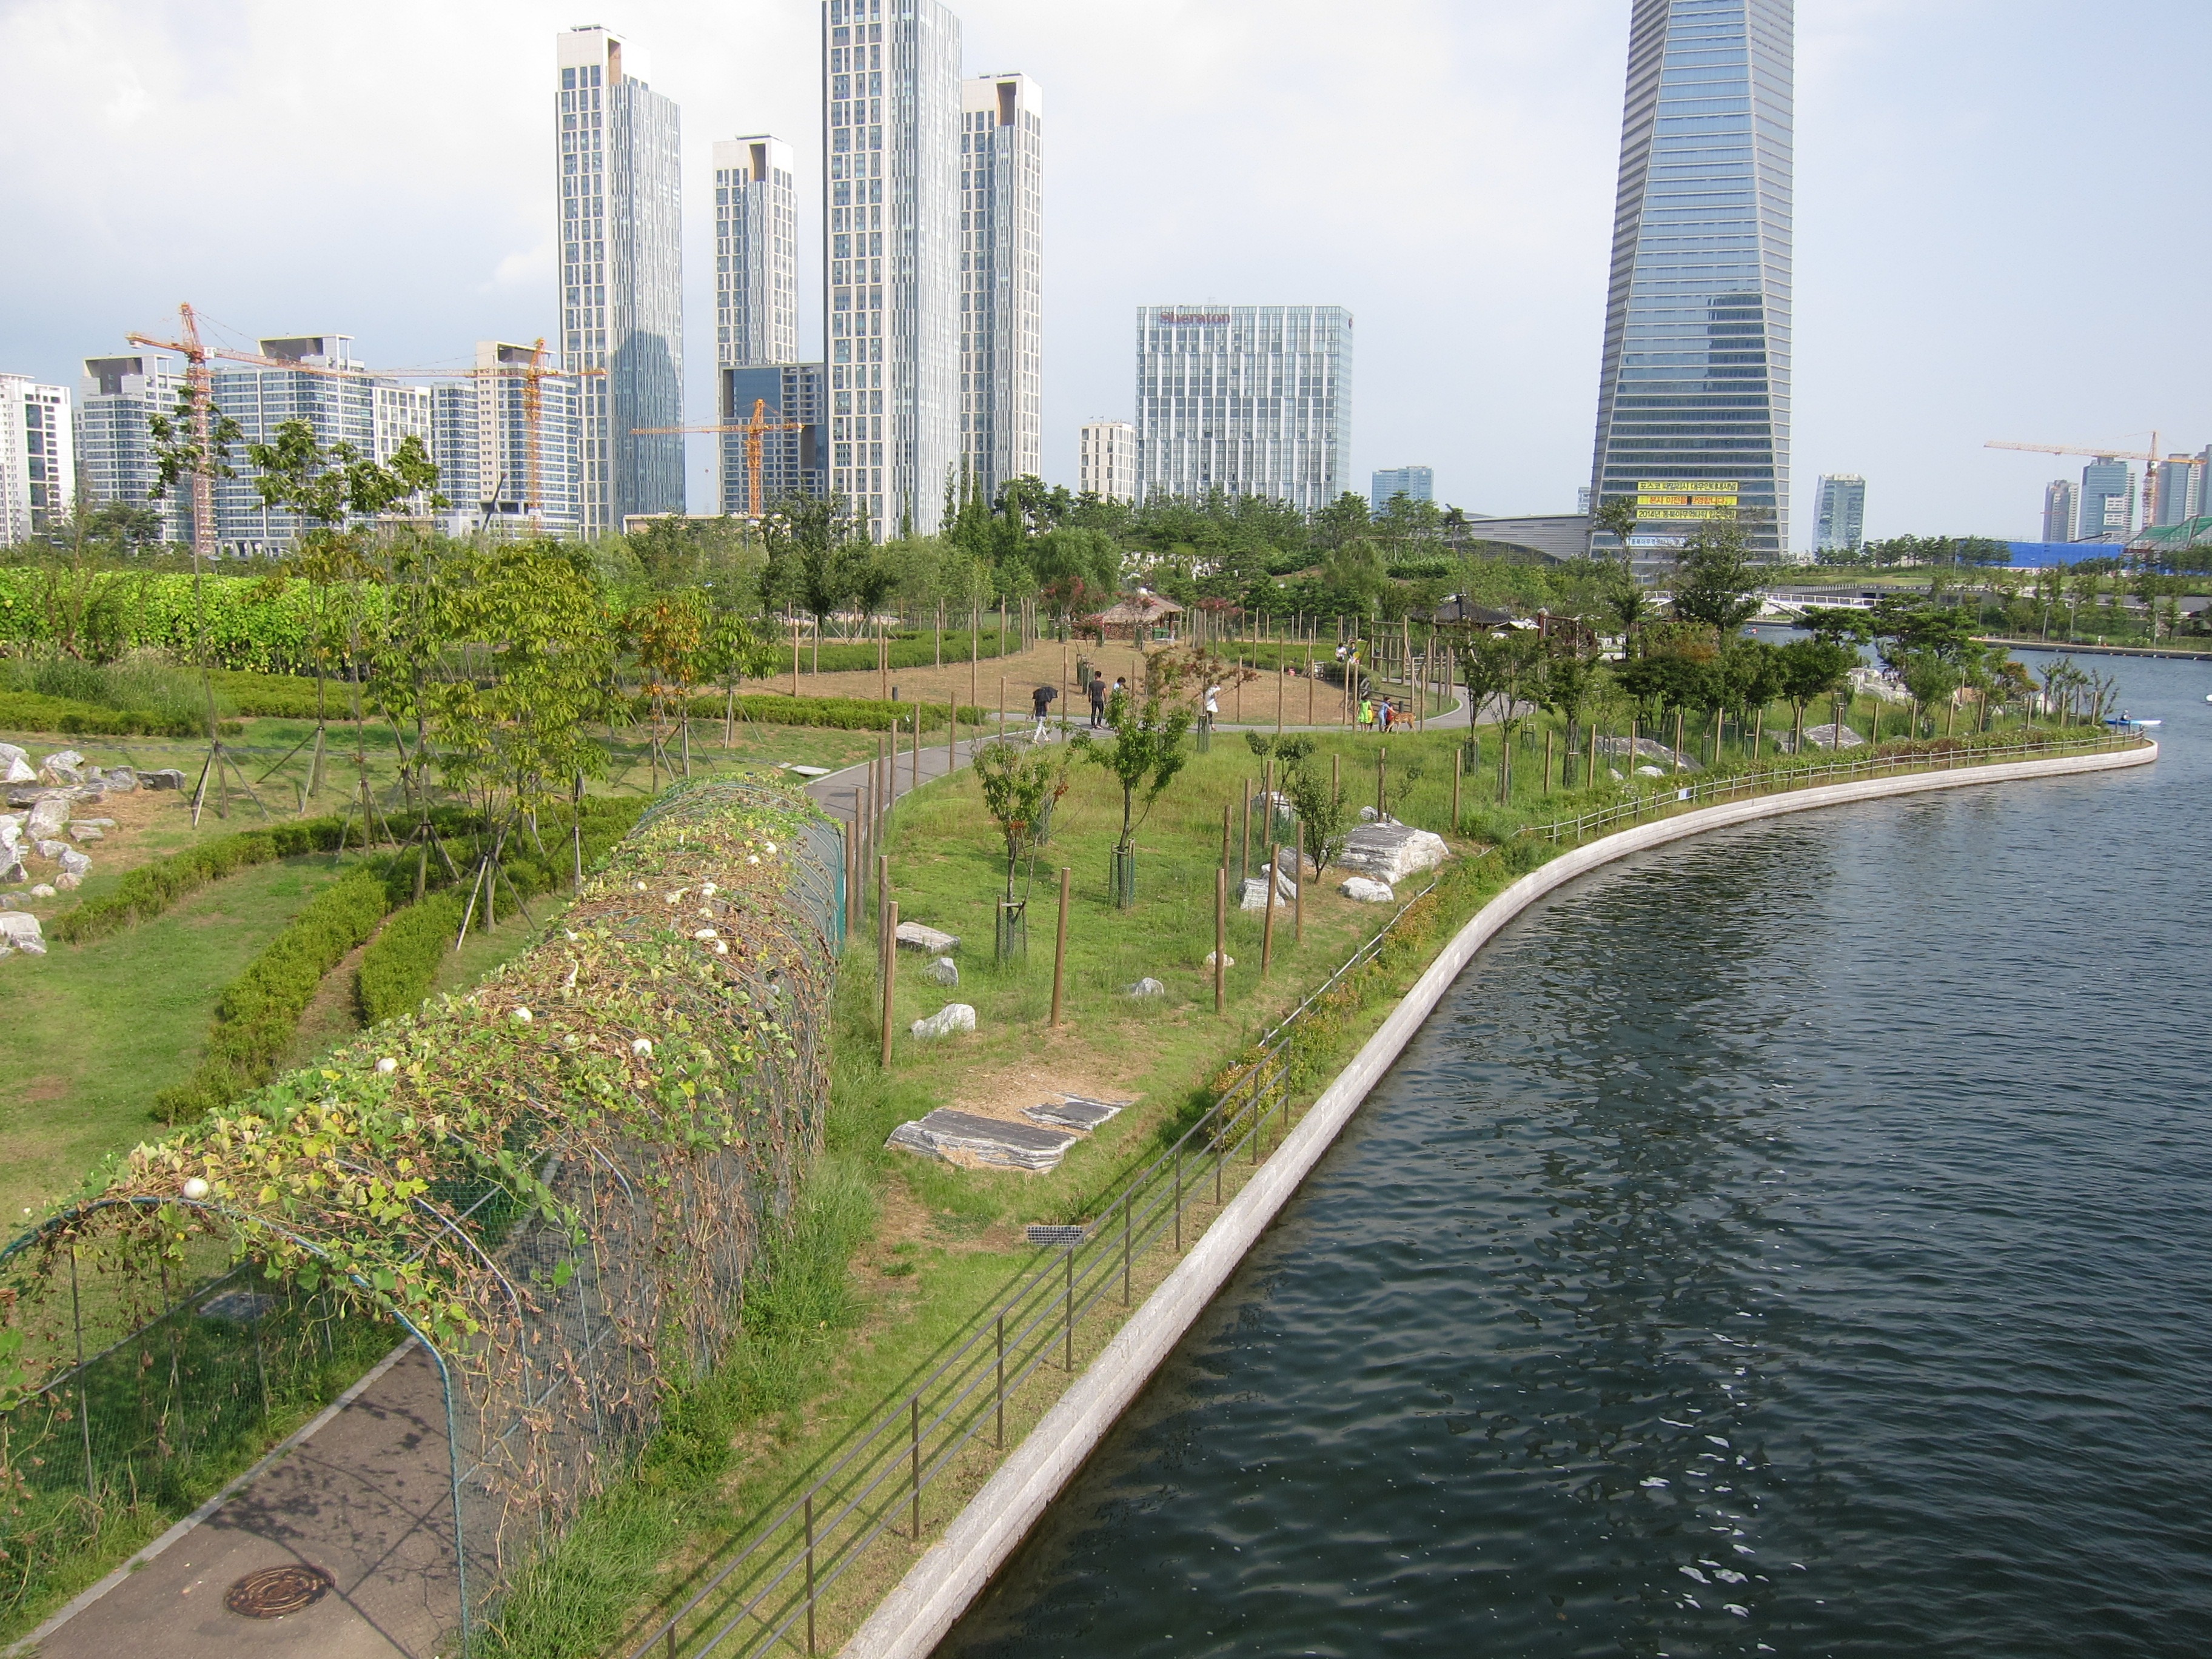
water, nature, skyline, street, building, city, skyscraper, river, canal, cityscape, tower, waterway, tower block, songdo, incheon, residential area, human settlement